Canadian music genres

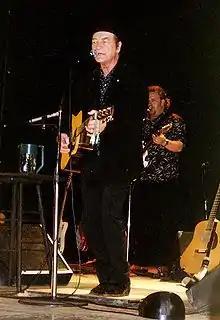
Stompin' Tom Connors, 2005

Country music evolved out of the diverse musical practices of the Appalachian region of the United States. Appalachian folk music was largely Scottish and Irish, with an important influence also being the African American country blues. Parts of Ontario, British Columbia and the Maritime provinces shared a tradition with the Appalachian region, and country music became popular quite quickly in these places. Fiddlers like George Wade and Don Messer helped to popularize the style, beginning in the late 1920s. Wade was not signed until the 1930s, when Victor Records, inspired by the success of Wilf Carter the year before, signed him, Hank Snow and Hank LaRivière.